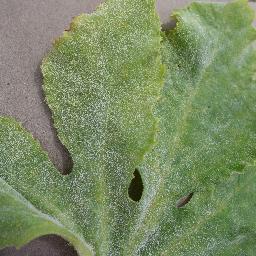
Label: Squash___Powdery_mildew